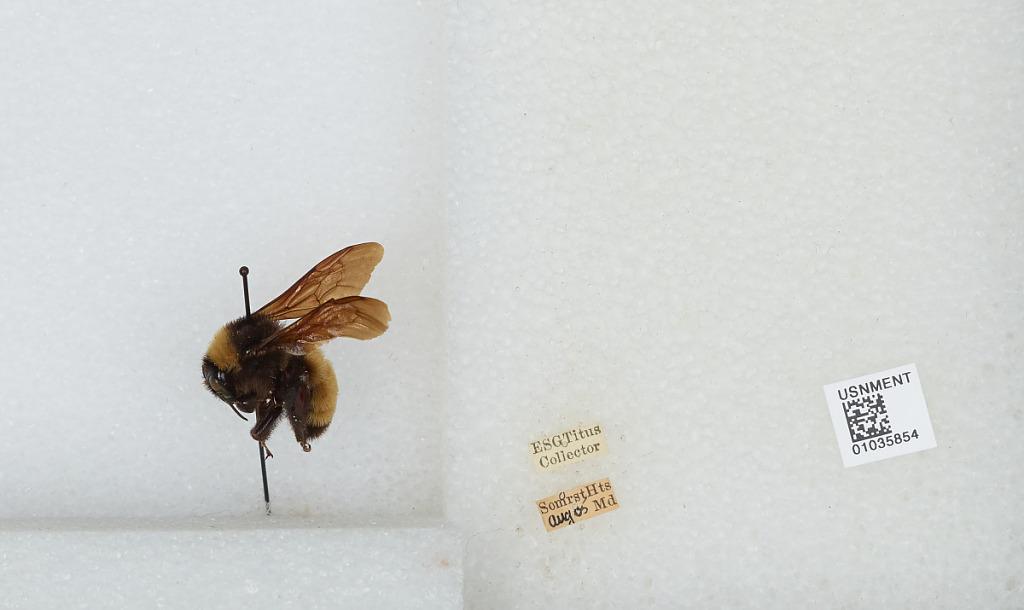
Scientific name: Bombus (Fervidobombus) pensylvanicus pensylvanicus (De Geer)
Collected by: E. Titus
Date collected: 1905-8-
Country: United States
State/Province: Maryland
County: Montgomery
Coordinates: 39.14, -77.2